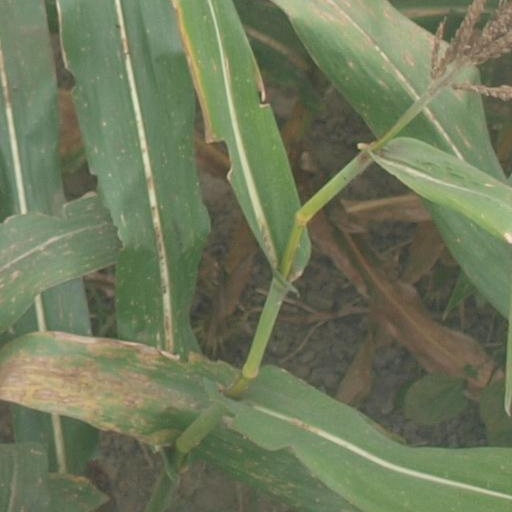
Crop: maize; corn